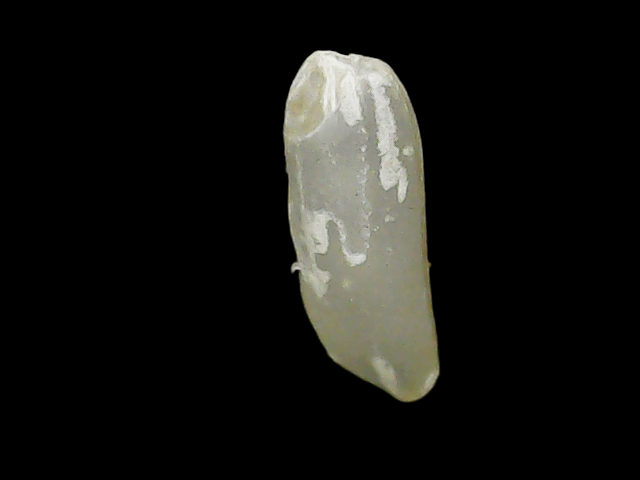
Rice variety: Binadhan7